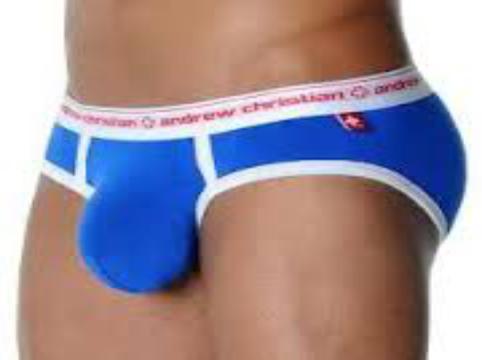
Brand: Andrew Christian
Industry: Clothes